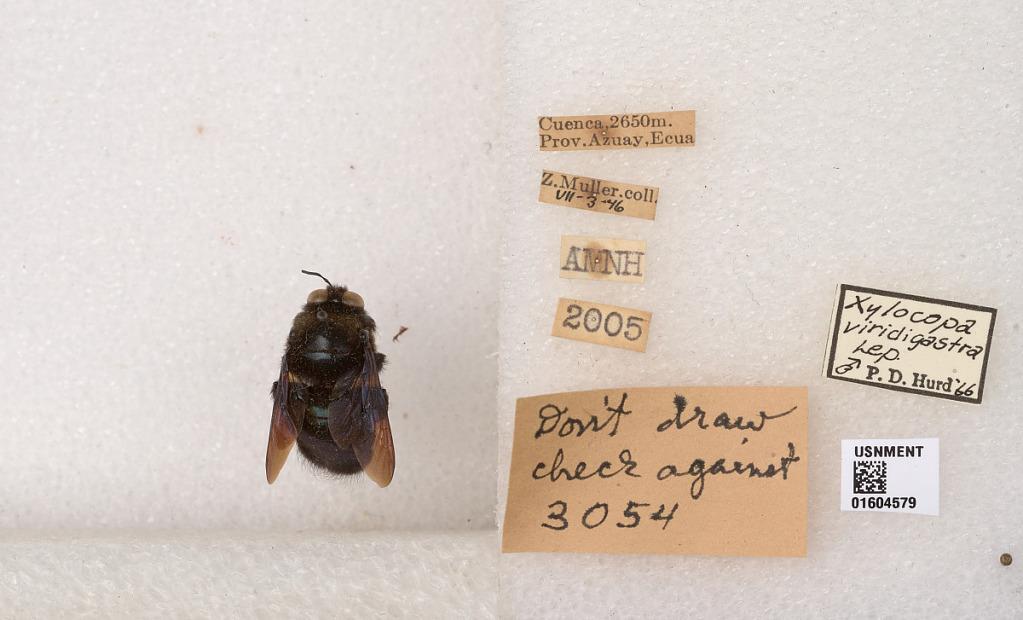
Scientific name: Xylocopa (Schonnherria) viridigastra Lepeletier
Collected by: Z. Muller
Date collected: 1946-7-3
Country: Ecuador
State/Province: Asuay
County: Cuenca
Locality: Cuenca
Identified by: Hurd, P. D.